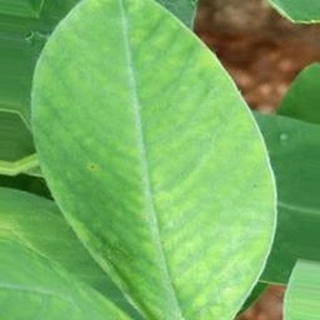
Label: groundnut_early_leaf_spot